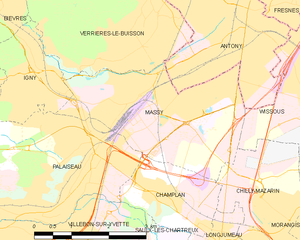
Carte des communes françaises Massy